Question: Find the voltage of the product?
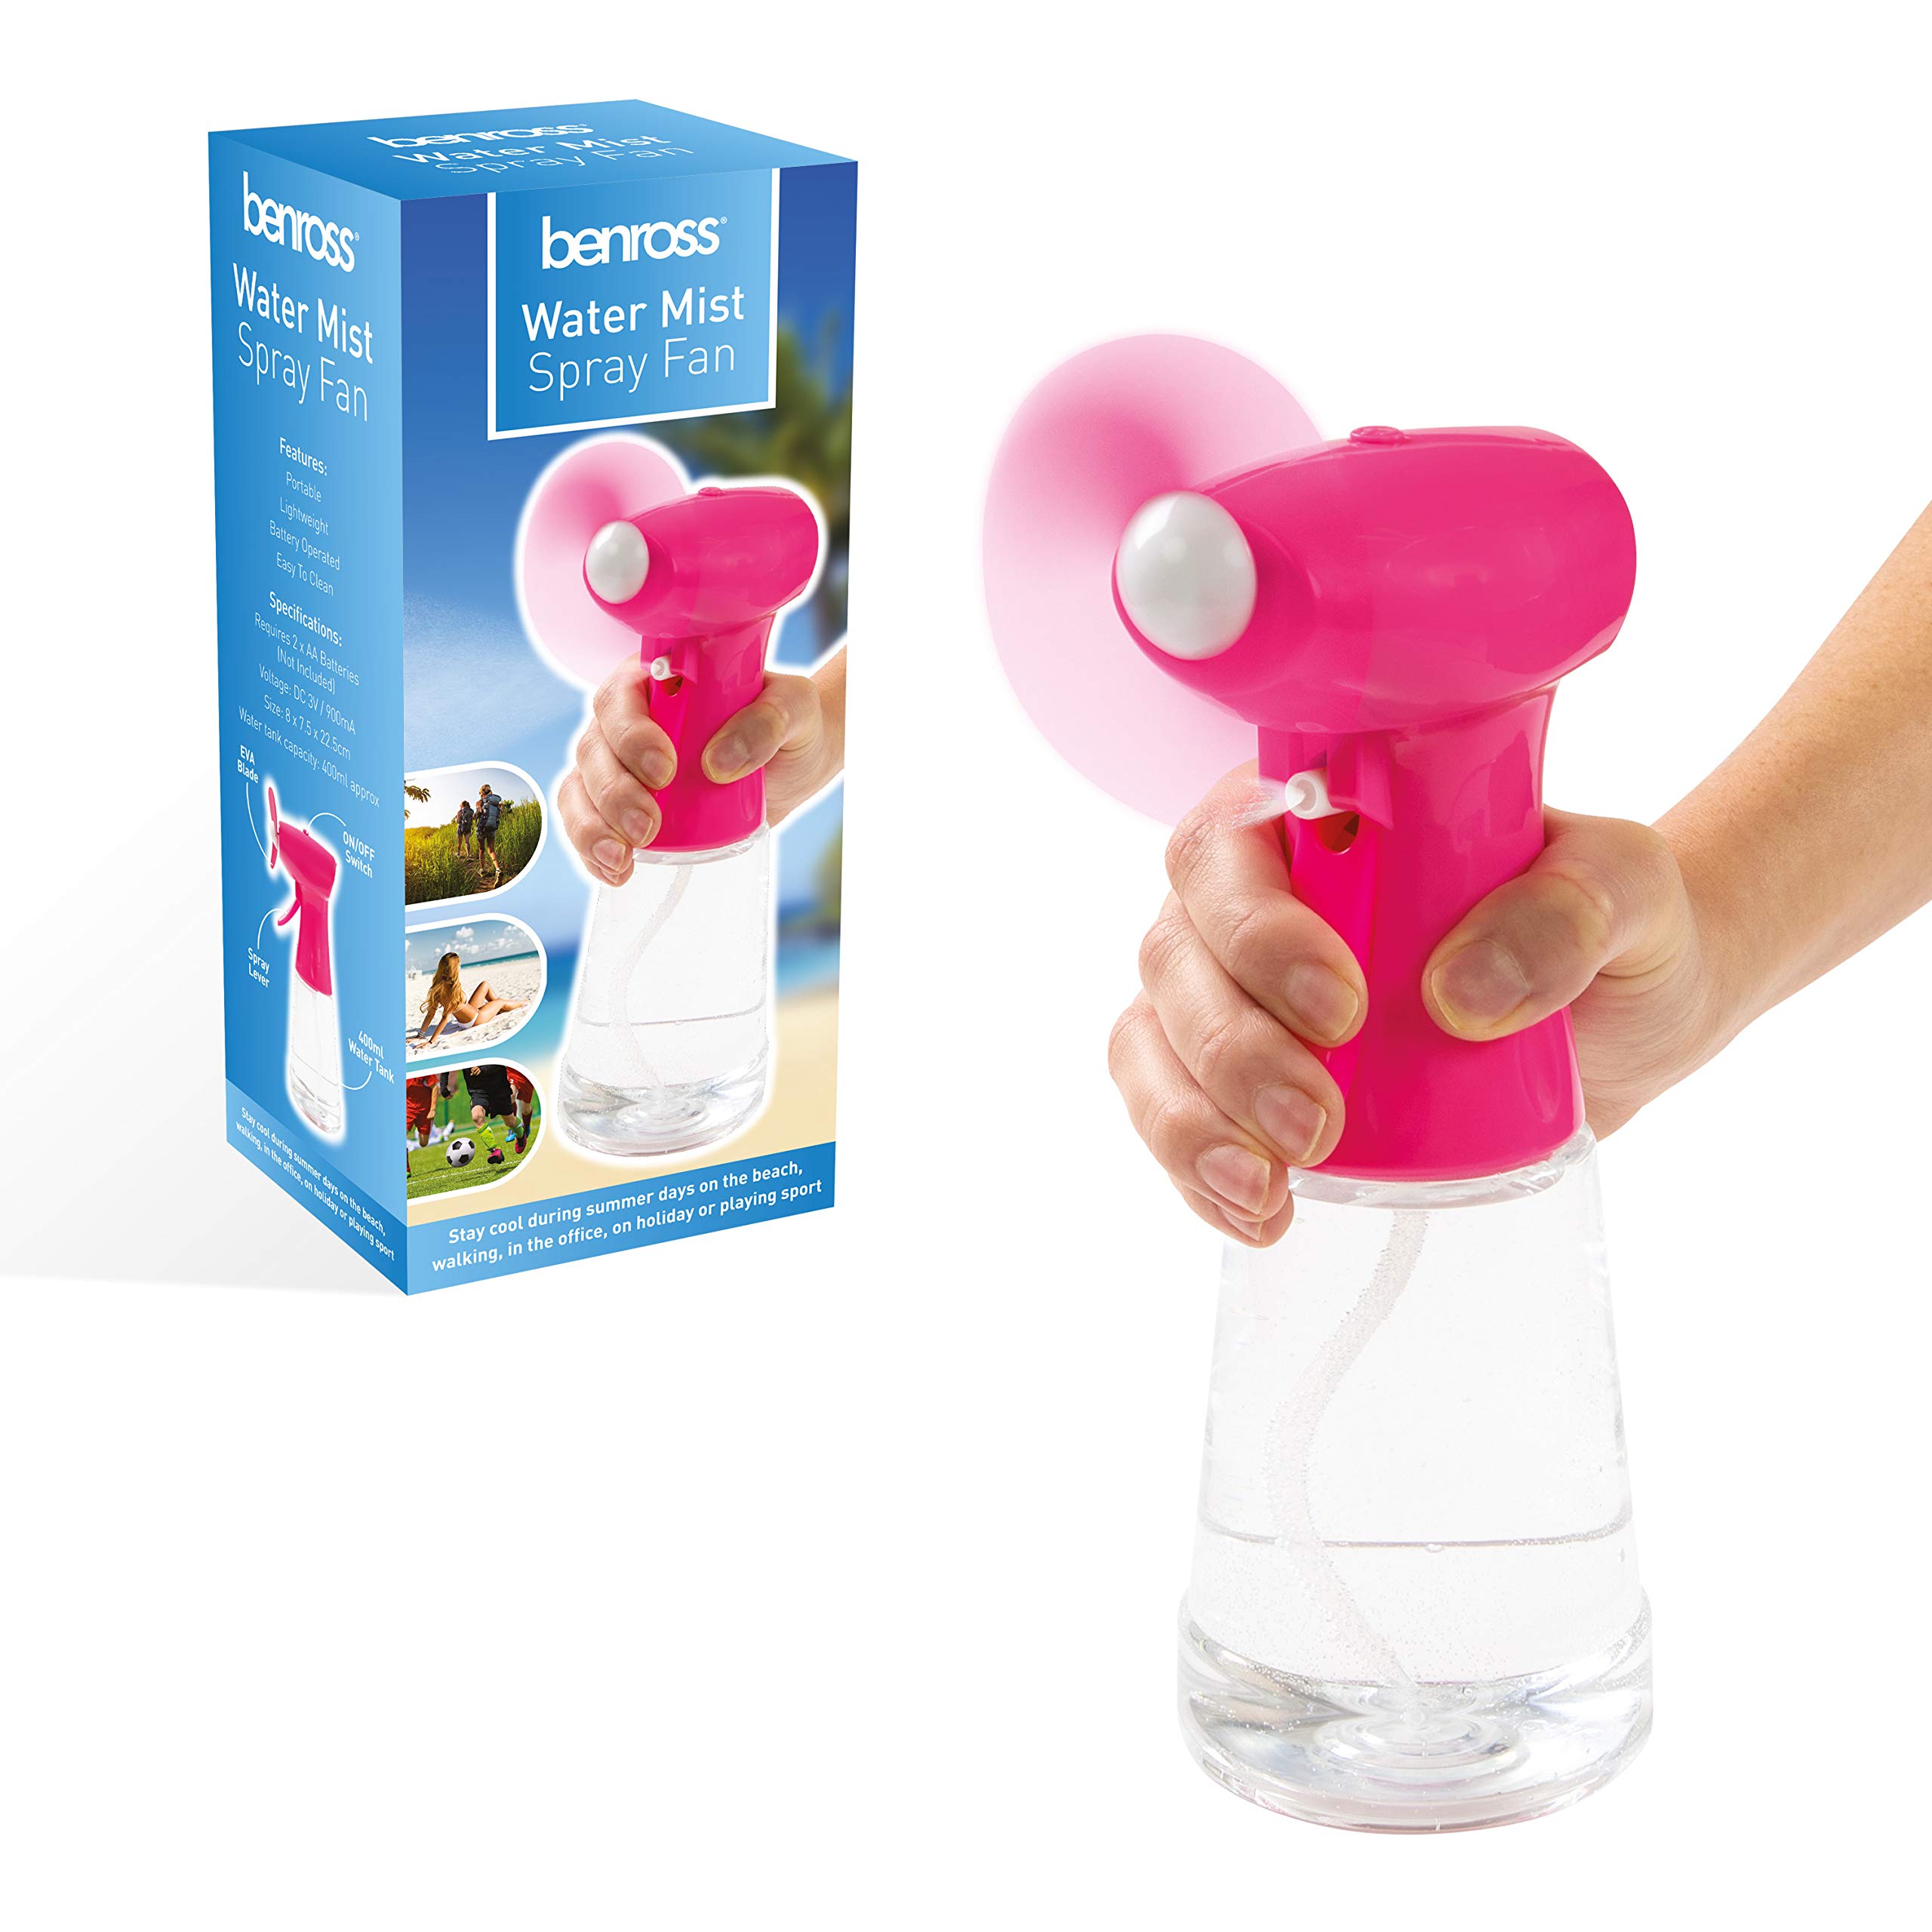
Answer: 3.0 volt